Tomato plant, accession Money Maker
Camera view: bottom (45 deg); turntable rotation: 30 degrees
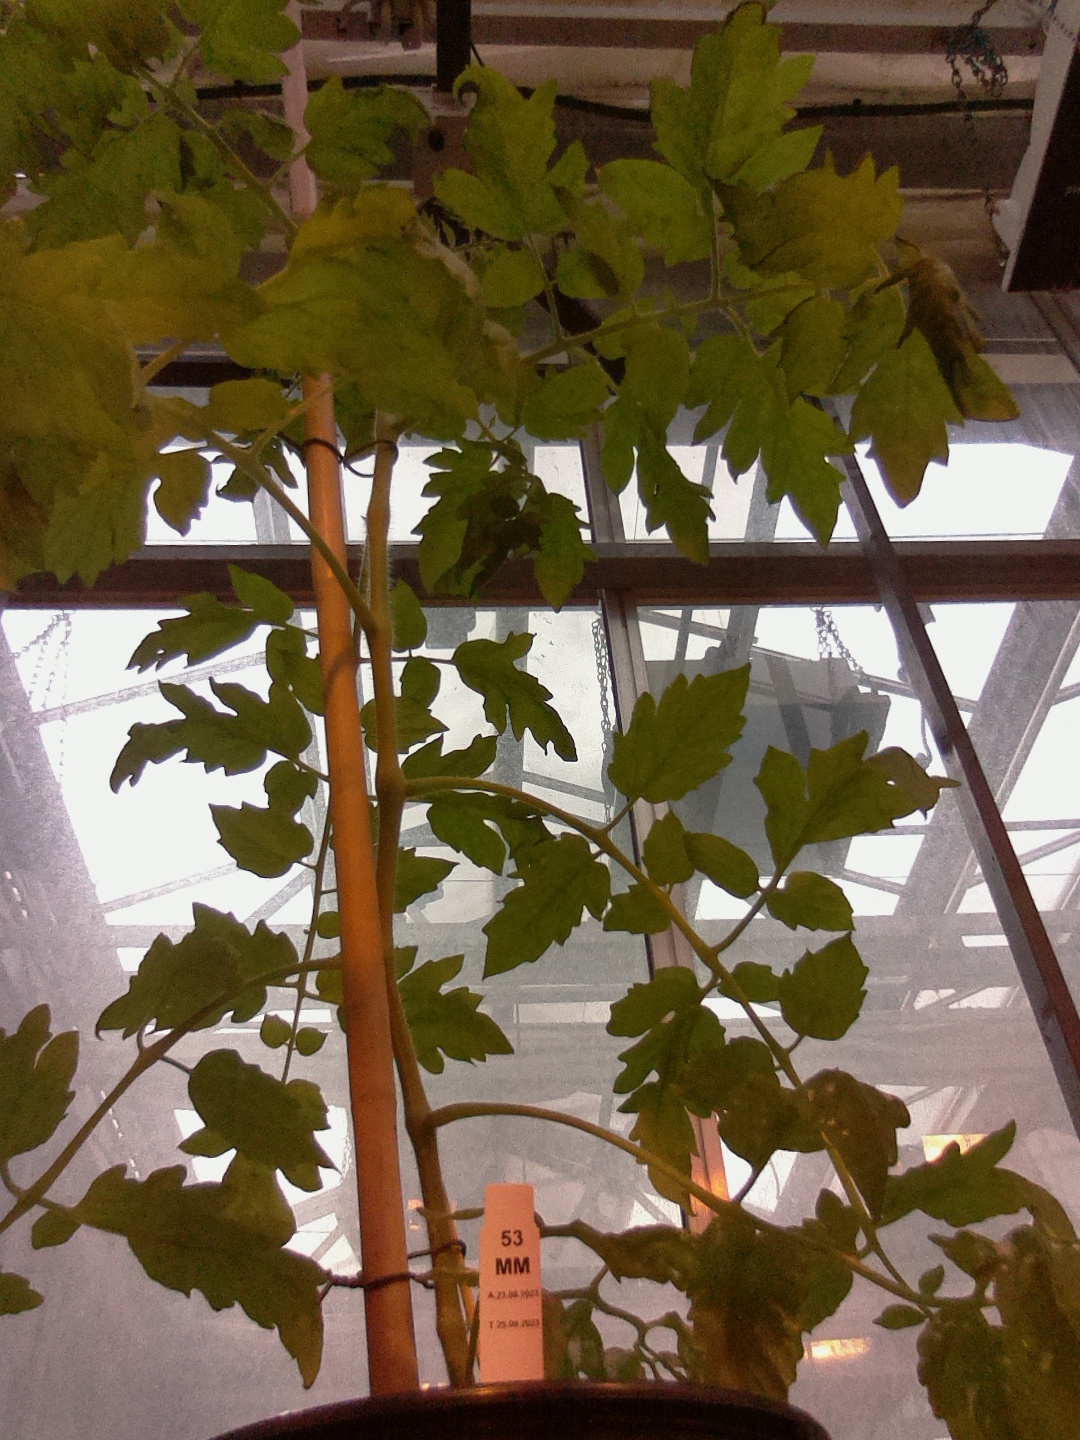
BBCH growth stage 60: First flowers open